Patellar reflex

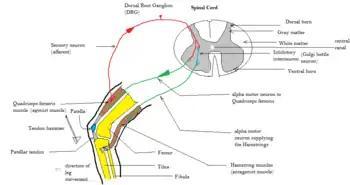
Representation of the patellar reflex pathway

Striking of the patellar tendon with a reflex hammer just below the patella stretches the muscle spindle in the quadriceps muscle. This produces a signal which travels back to the spinal cord and synapses (without interneurons) at the level of L3 or L4 in the spinal cord, completely independent of higher centres. From there, an alpha motor neuron conducts an efferent impulse back to the quadriceps femoris muscle, triggering contraction. This contraction, coordinated with the relaxation of the antagonistic flexor hamstring muscle causes the leg to kick. There is a latency of around 18 ms between stretch of the patellar tendon and the beginning of contraction of the quadriceps femoris muscle. This is a reflex of proprioception which helps maintain posture and balance, allowing to keep one's balance with little effort or conscious thought.